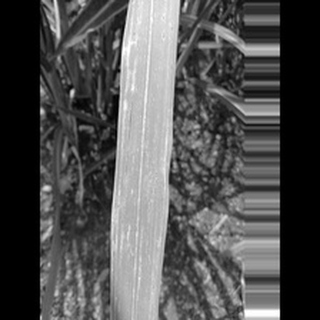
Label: sugarcane_rust